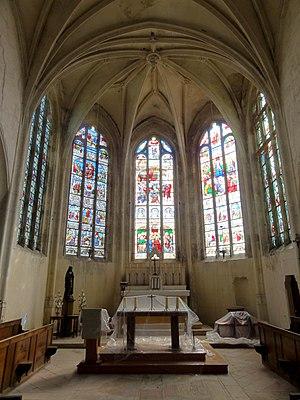
L'église Notre-Dame d'Ève est une église catholique paroissiale située à Ève, en France. Elle se singularise par sa façade dissymétrique, à quatre travées, qui englobe un étage et demi d'un clocher roman du milieu du XIIᵉ siècle. Le très riche décor à pinacles plaqués, accolades, animaux fantastiques et réseaux flamboyants, ainsi que l'élégante flèche cumulant à 44 m de hauteur, datent de la première moitié du XVIᵉ siècle. Comme la façade l'augure déjà, le plan de l'église est également irrégulier, au moins dans la première travée de la nef, qui se compose de la base du clocher plusieurs fois remanié, et d'un narthex. Le reste du vaisseau central est inhabituellement large pour une petite église rurale, et se termine par une grande abside à cinq pans. Les deux premières travées à l'est du clocher représentent le chœur gothique du second quart du XIIIᵉ siècle, dont l'architecture est d'une grande qualité. Les travées adjacentes du bas-côté nord datent de la même époque. Il faut savoir que la nef se situait à l'ouest du clocher avant sa destruction sous la guerre de Cent Ans.